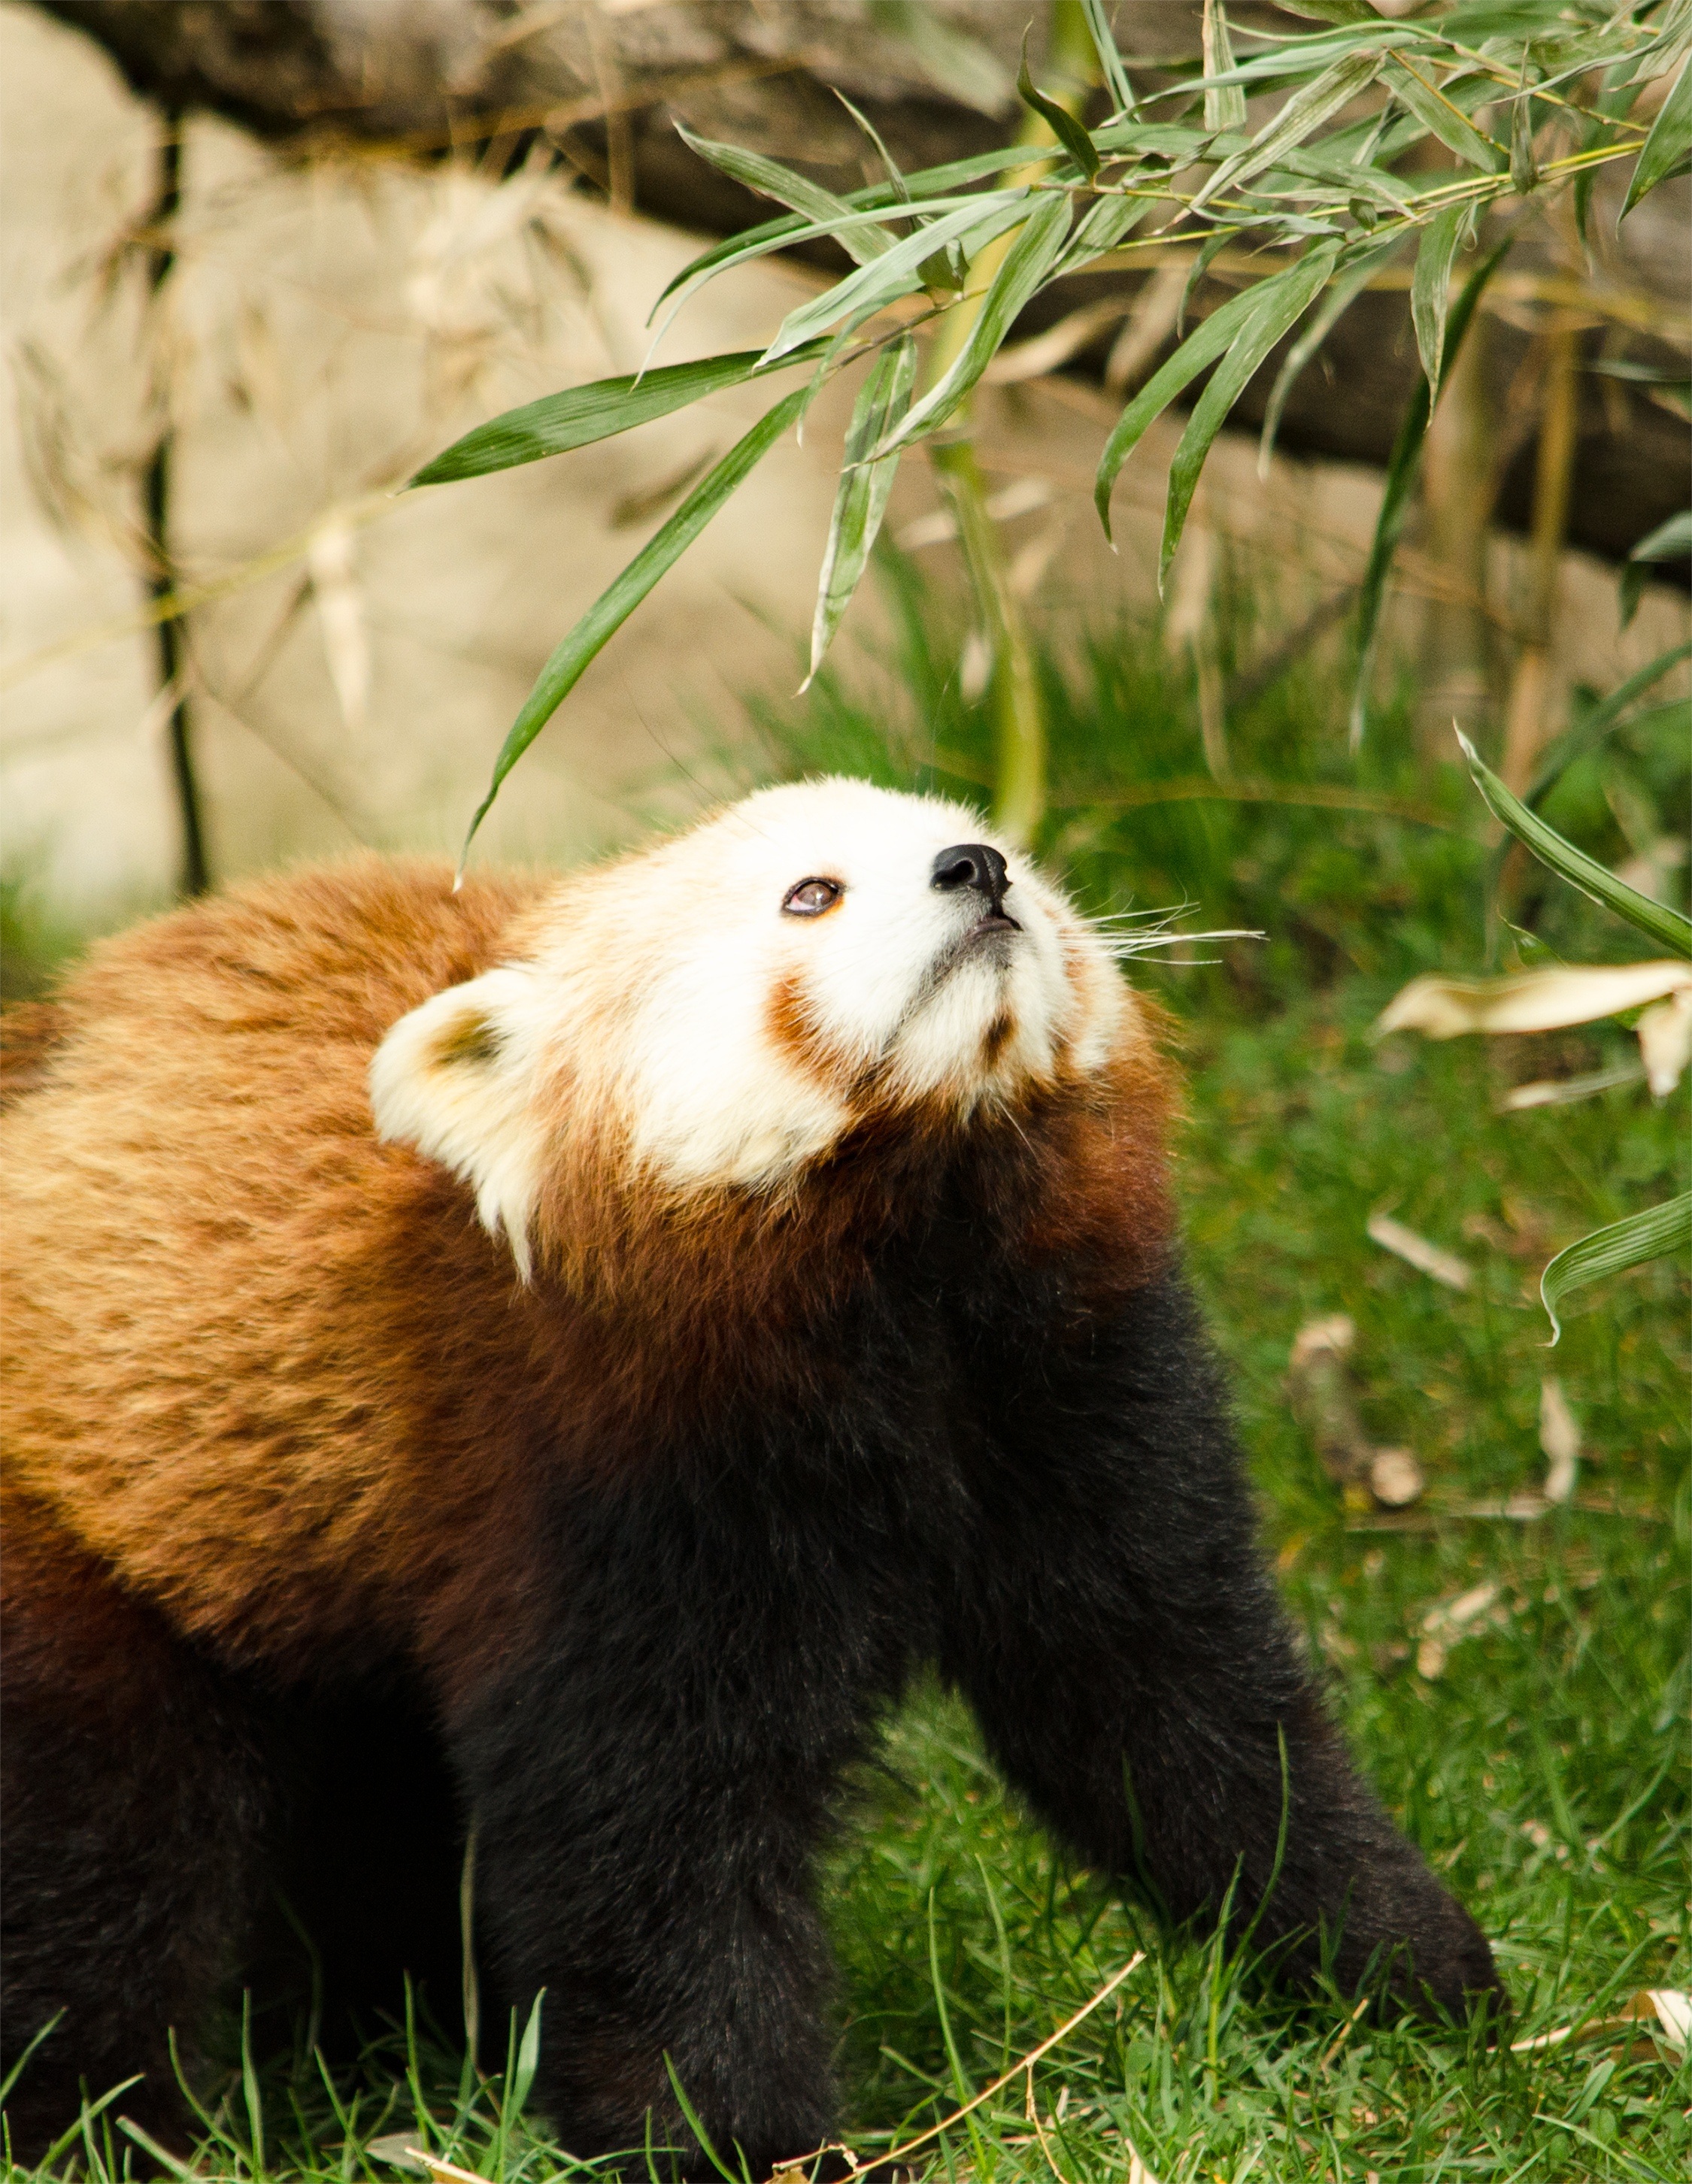
bear, wildlife, zoo, mammal, fauna, red panda, whiskers, vertebrate, tiergarten, giant panda, polecat, chinese panda